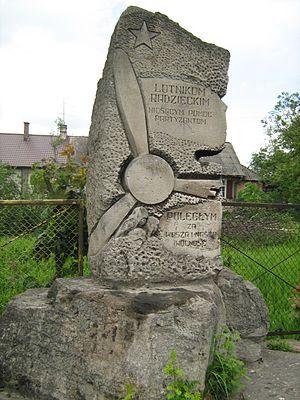
Siedliska est un village polonais de la gmina de Józefów dans le powiat de Biłgoraj de la voïvodie de Lublin dans l'est de la Pologne.